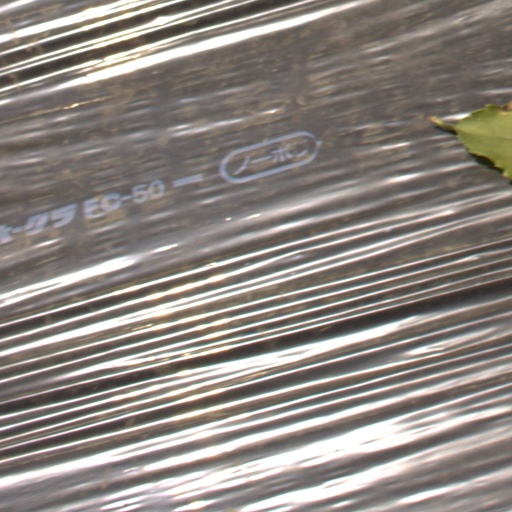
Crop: Jerusalem artichoke